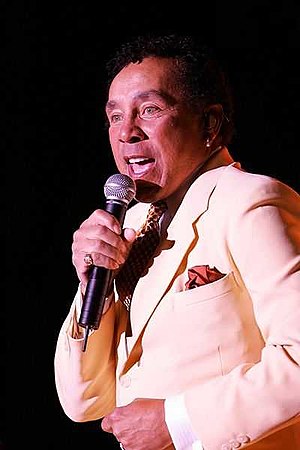
Smokey Robinson
Robinson under en koncert på Chumash Casino Resort i Santa Ynez i Californien 17. august 2006
William "Smokey" Robinson jr. har været en central aktør indenfor rhythm and blues- og soul-musik i USA; som sanger, komponist, producent og som pladeselskabsdirektør. Han har været en af hovedpersonerne i Motown Records, og han er ofte blevet omtalt som "King of Motown". Som medlem af vokalgruppen The Miracles og som soloartist havde Robinson mellem 1960 og 1987 hele 37 sange på hitlistene i USA.